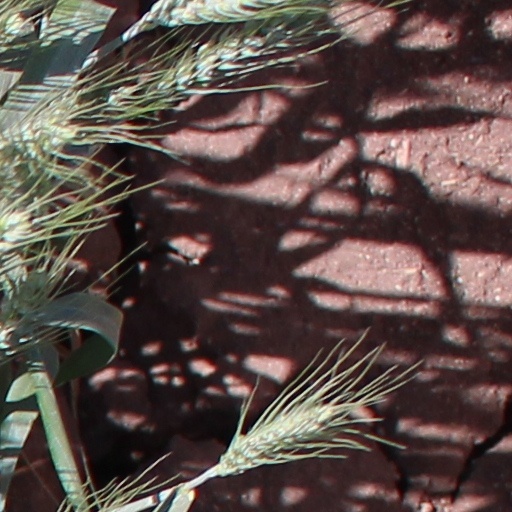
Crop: wheat